Royal Army Ordnance Corps

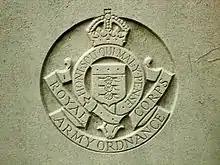
Coat of Arms of the Royal Army Ordnance Corps (in the reign of George VI) from CWGC headstone.

The Royal Army Ordnance Corps (RAOC) was a corps of the British Army. At its renaming as a Royal Corps in 1918 it was both a supply and repair corps. In the supply area it had responsibility for weapons, armoured vehicles and other military equipment, ammunition and clothing and certain minor functions such as laundry, mobile baths and photography. The RAOC was also responsible for a major element of the repair of Army equipment. In 1942 the latter function was transferred to the Royal Electrical and Mechanical Engineers (REME) and the vehicle storage and spares responsibilities of the Royal Army Service Corps were in turn passed over to the RAOC. The RAOC retained repair responsibilities for ammunition, clothing and certain ranges of general stores. In 1964 the McLeod Reorganisation of Army Logistics resulted in the RAOC absorbing petroleum, rations and accommodation stores functions from the Royal Army Service Corps as well as the Army Fire Service, barrack services, sponsorship of NAAFI (EFI) and the management of staff clerks from the same Corps. On 5 April 1993, the RAOC was one of the corps that amalgamated to form The Royal Logistic Corps (RLC).